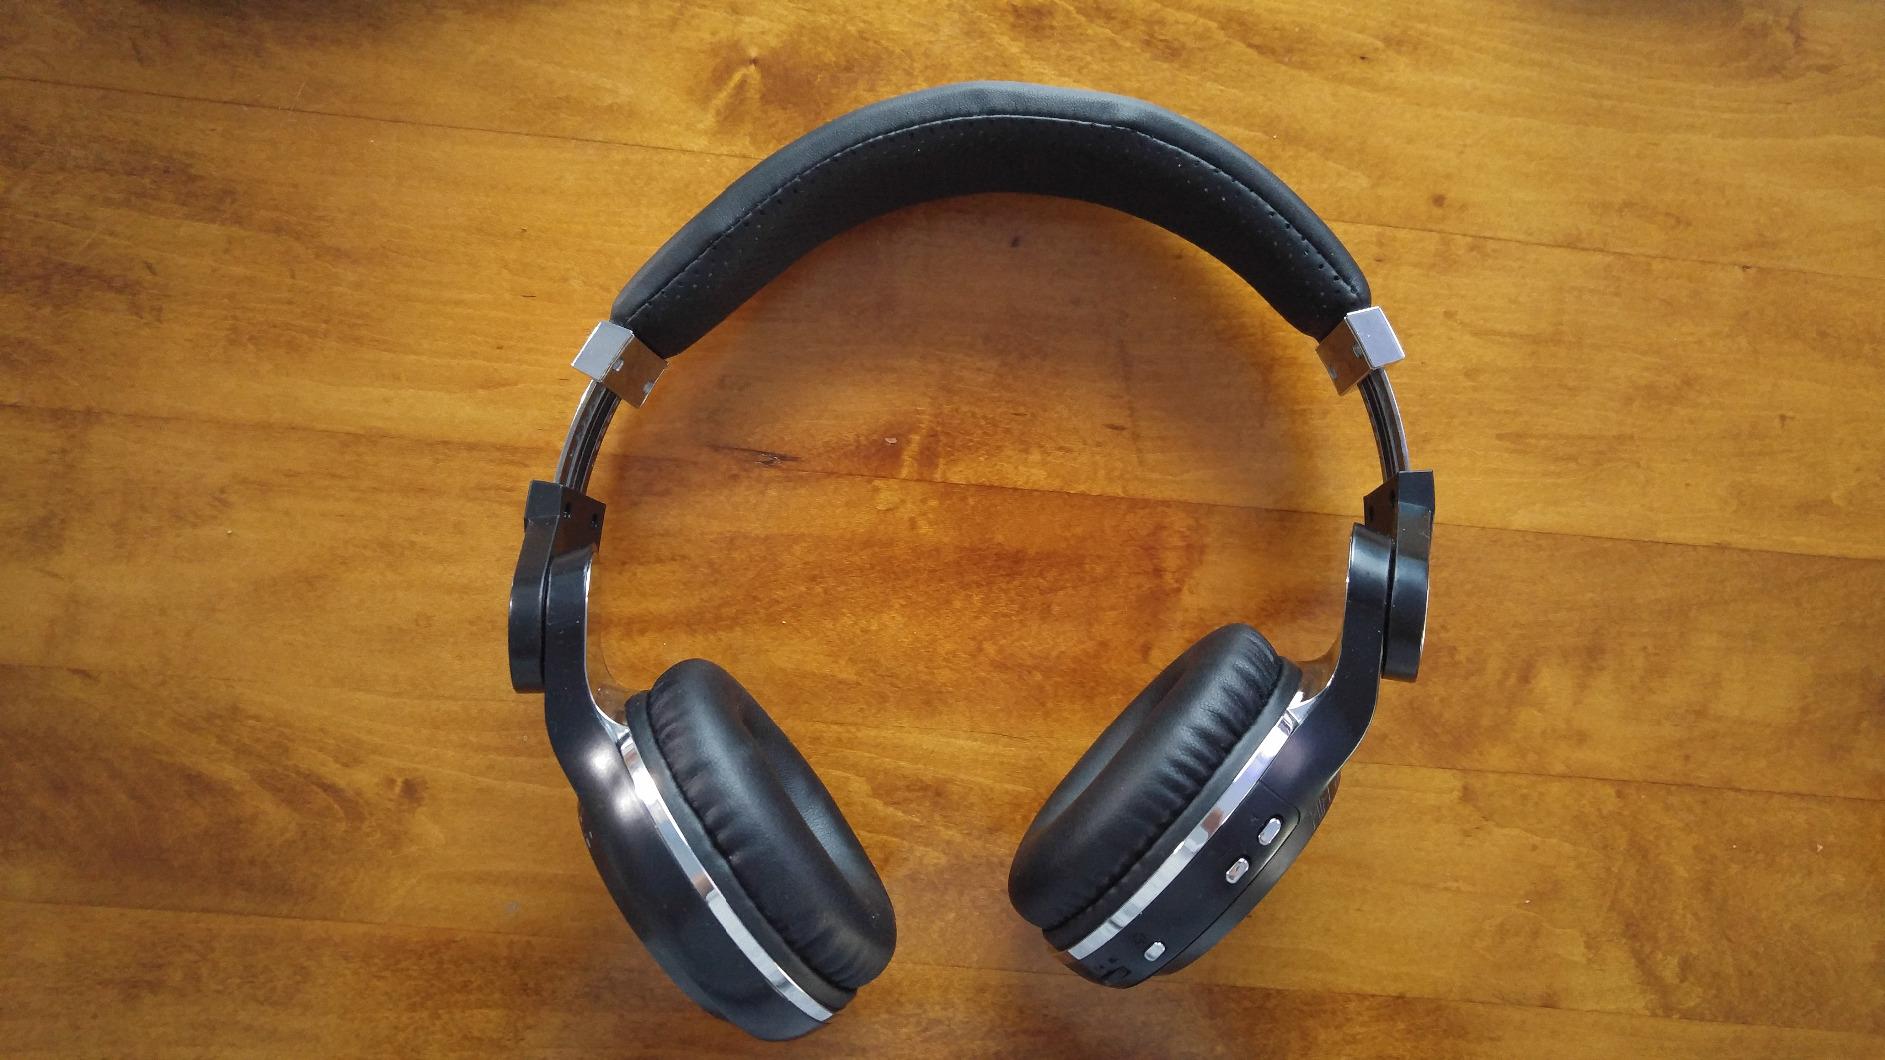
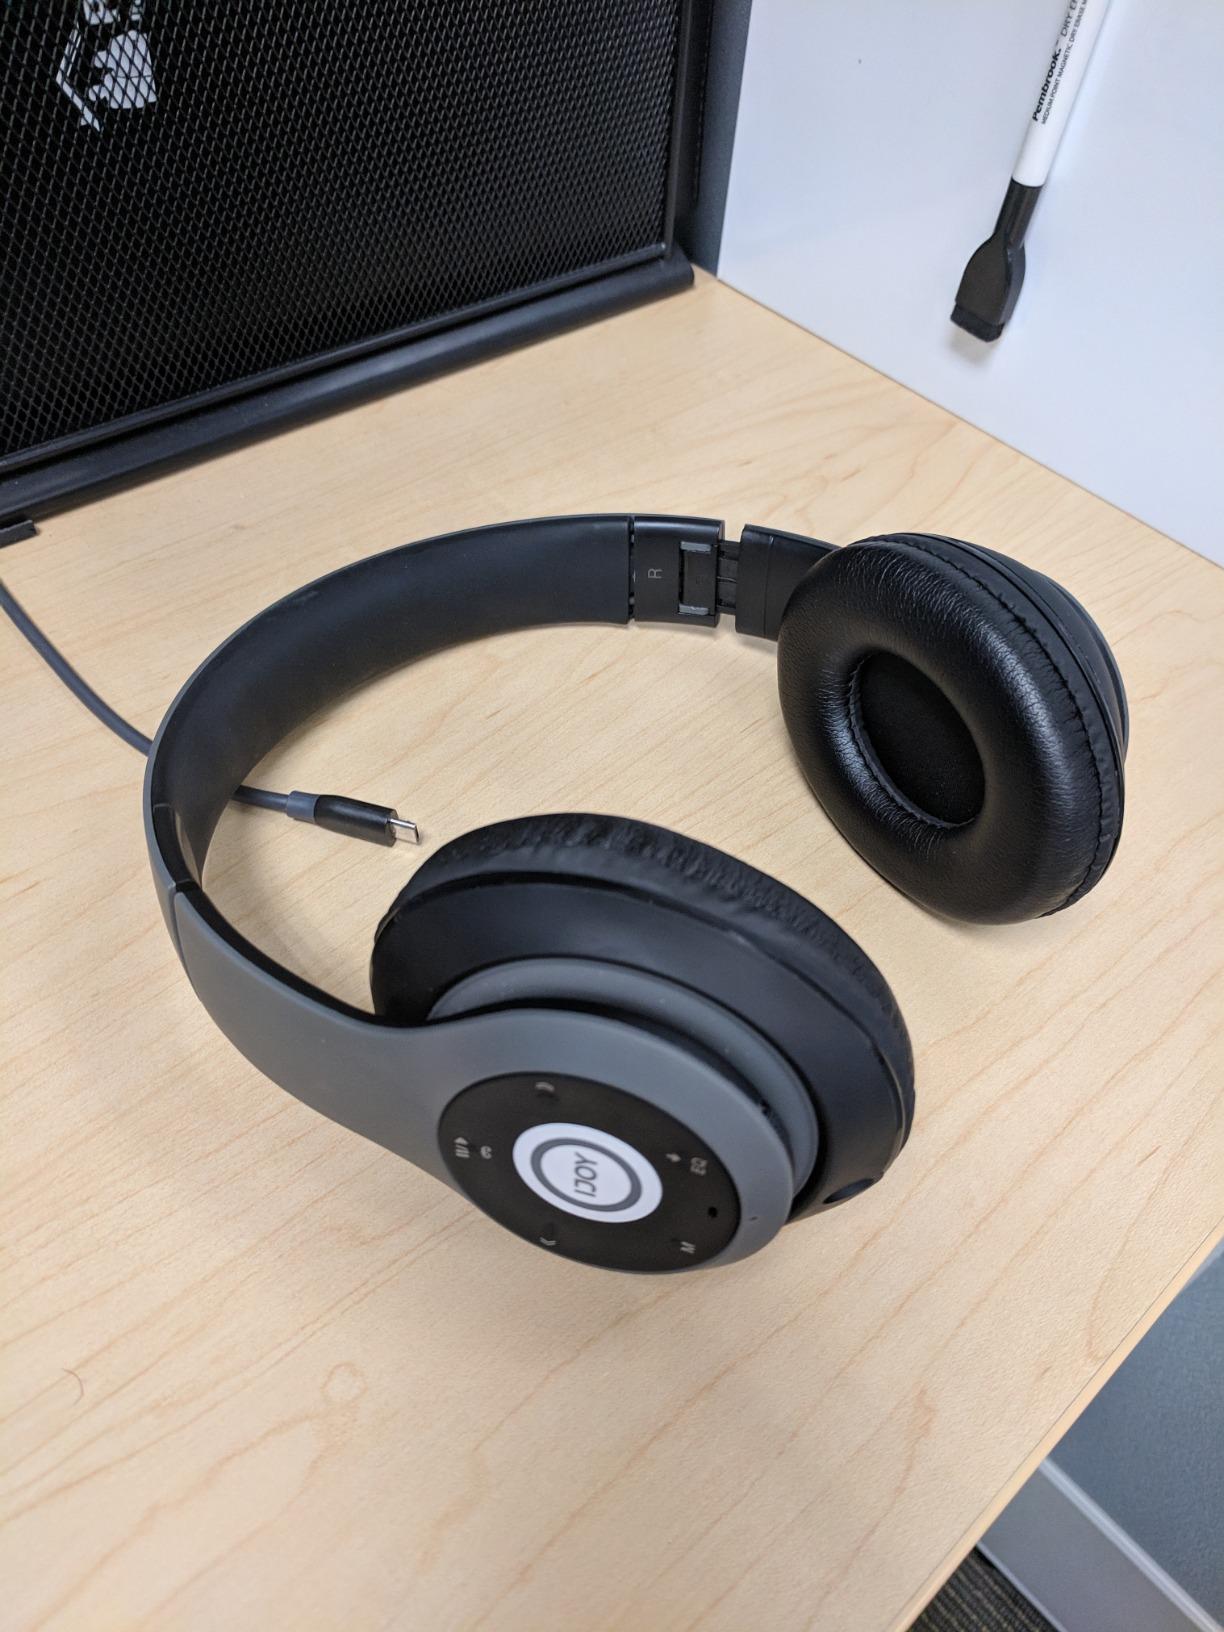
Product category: headphones
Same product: no